Temple F (Selinus)

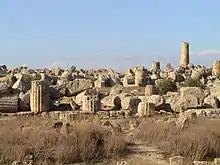
Ruins of Temple F

Temple F at Selinus in Sicily is a Greek temple of Magna Graecia of the Doric order. It was probably dedicated to Dionysus or Athena and is one of the three temples on the East Hill. The temple's dating is very uncertain, but it probably belongs to the middle of the sixth century BC.